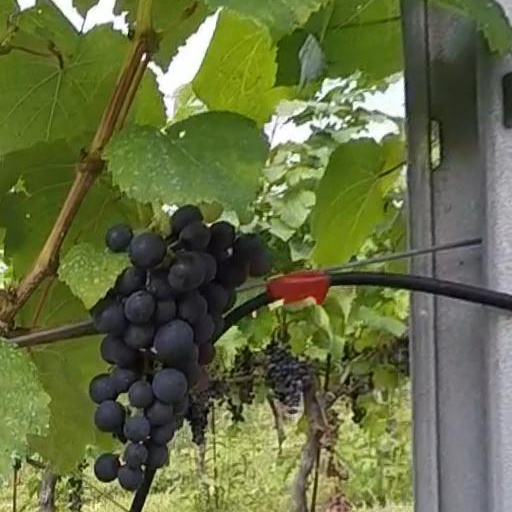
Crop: grape